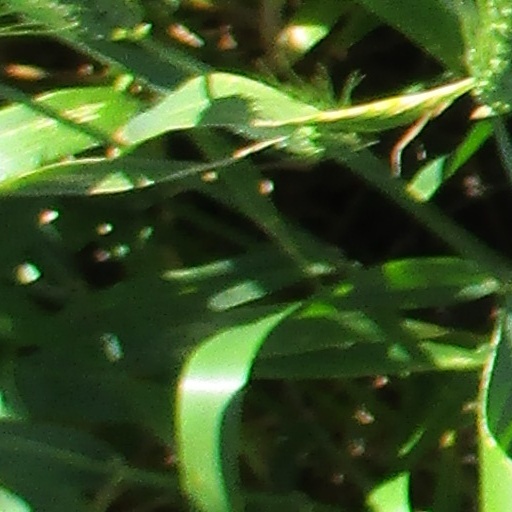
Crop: wheat